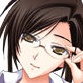
Portrait style: Anime Portrait